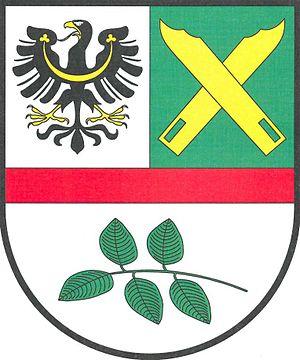
Vysoký Chlumec est une commune du district de Příbram, dans la région de Bohême-Centrale, en République tchèque. Sa population s'élevait à 828 habitants en 2020.